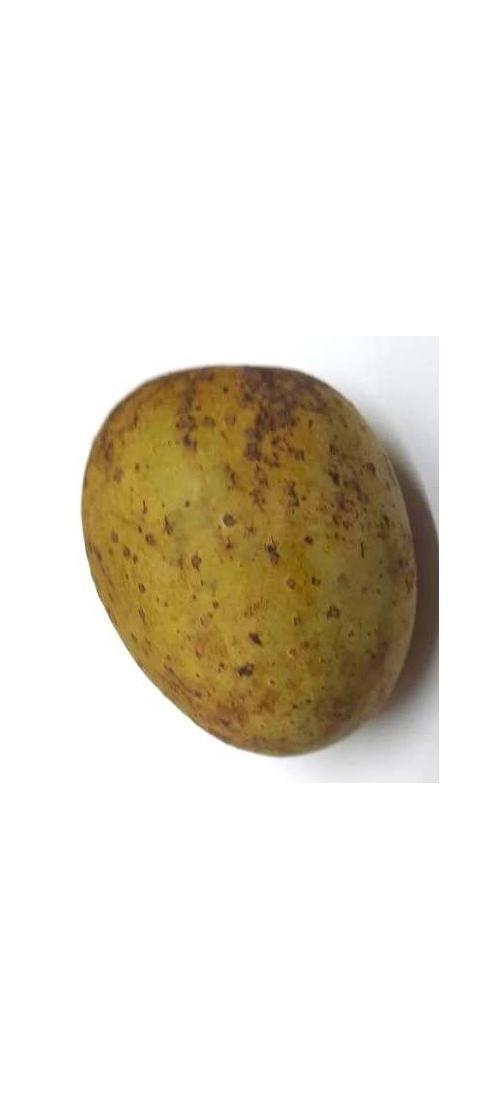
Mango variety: Gourmoti